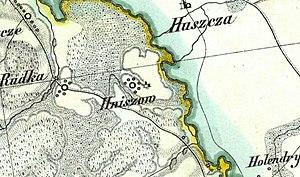
Hniszów est un village polonais de la gmina de Ruda-Huta dans le powiat de Chełm de la voïvodie de Lublin dans l'est de la Pologne, à la frontière avec l'Ukraine.